Children's Food Trust

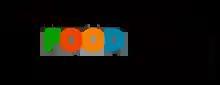

The Children's Food Trust (formerly known as the School Food Trust, renamed in 2012) was a charity in the United Kingdom that sought to promote healthy eating for children.